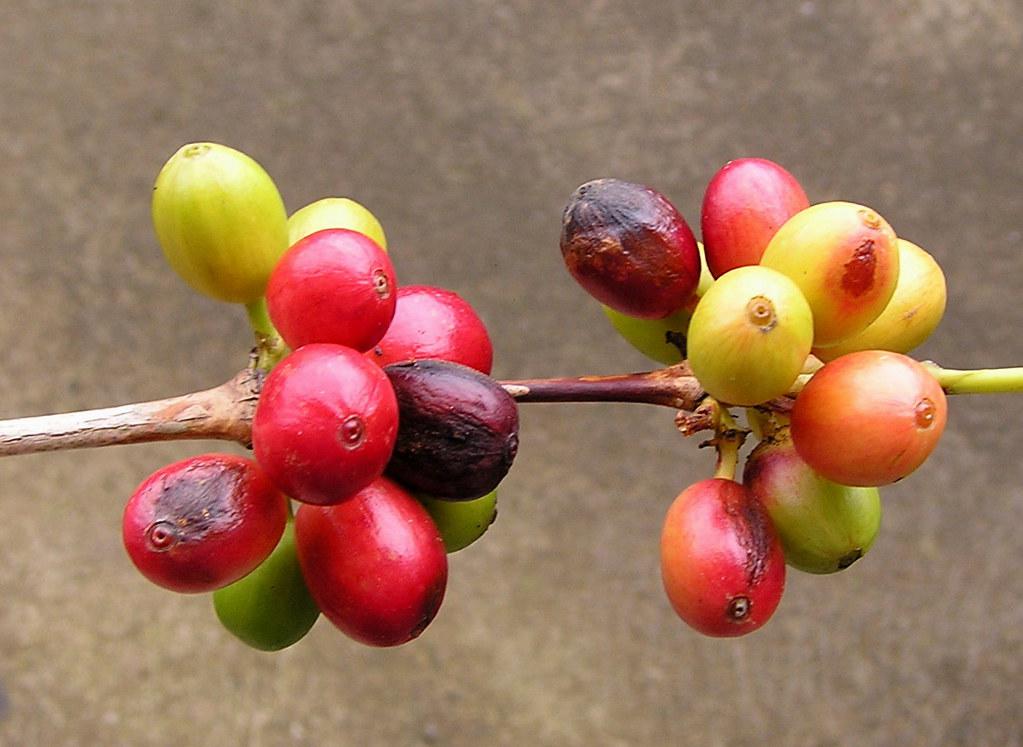
Plant: Coffee
Disease: coffee berry blotch